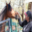
Label: horse